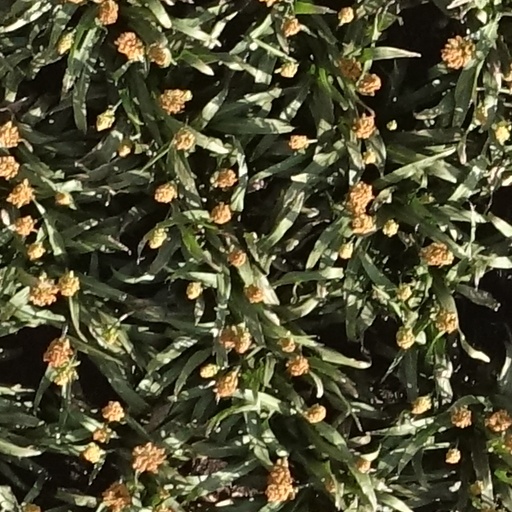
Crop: sorghum